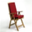
Label: chair